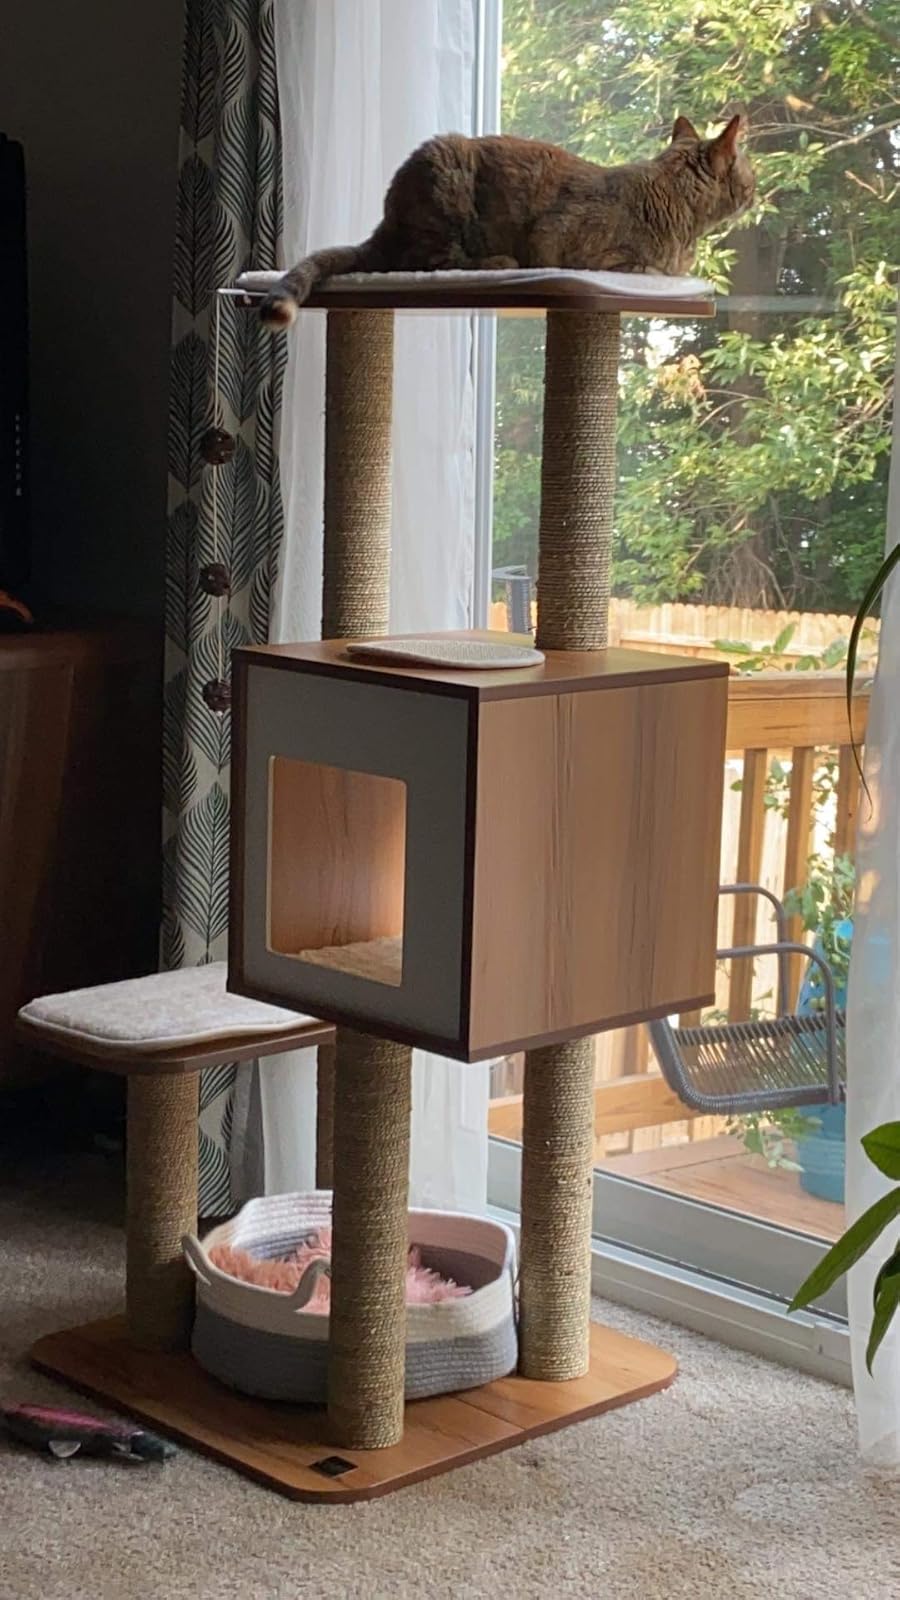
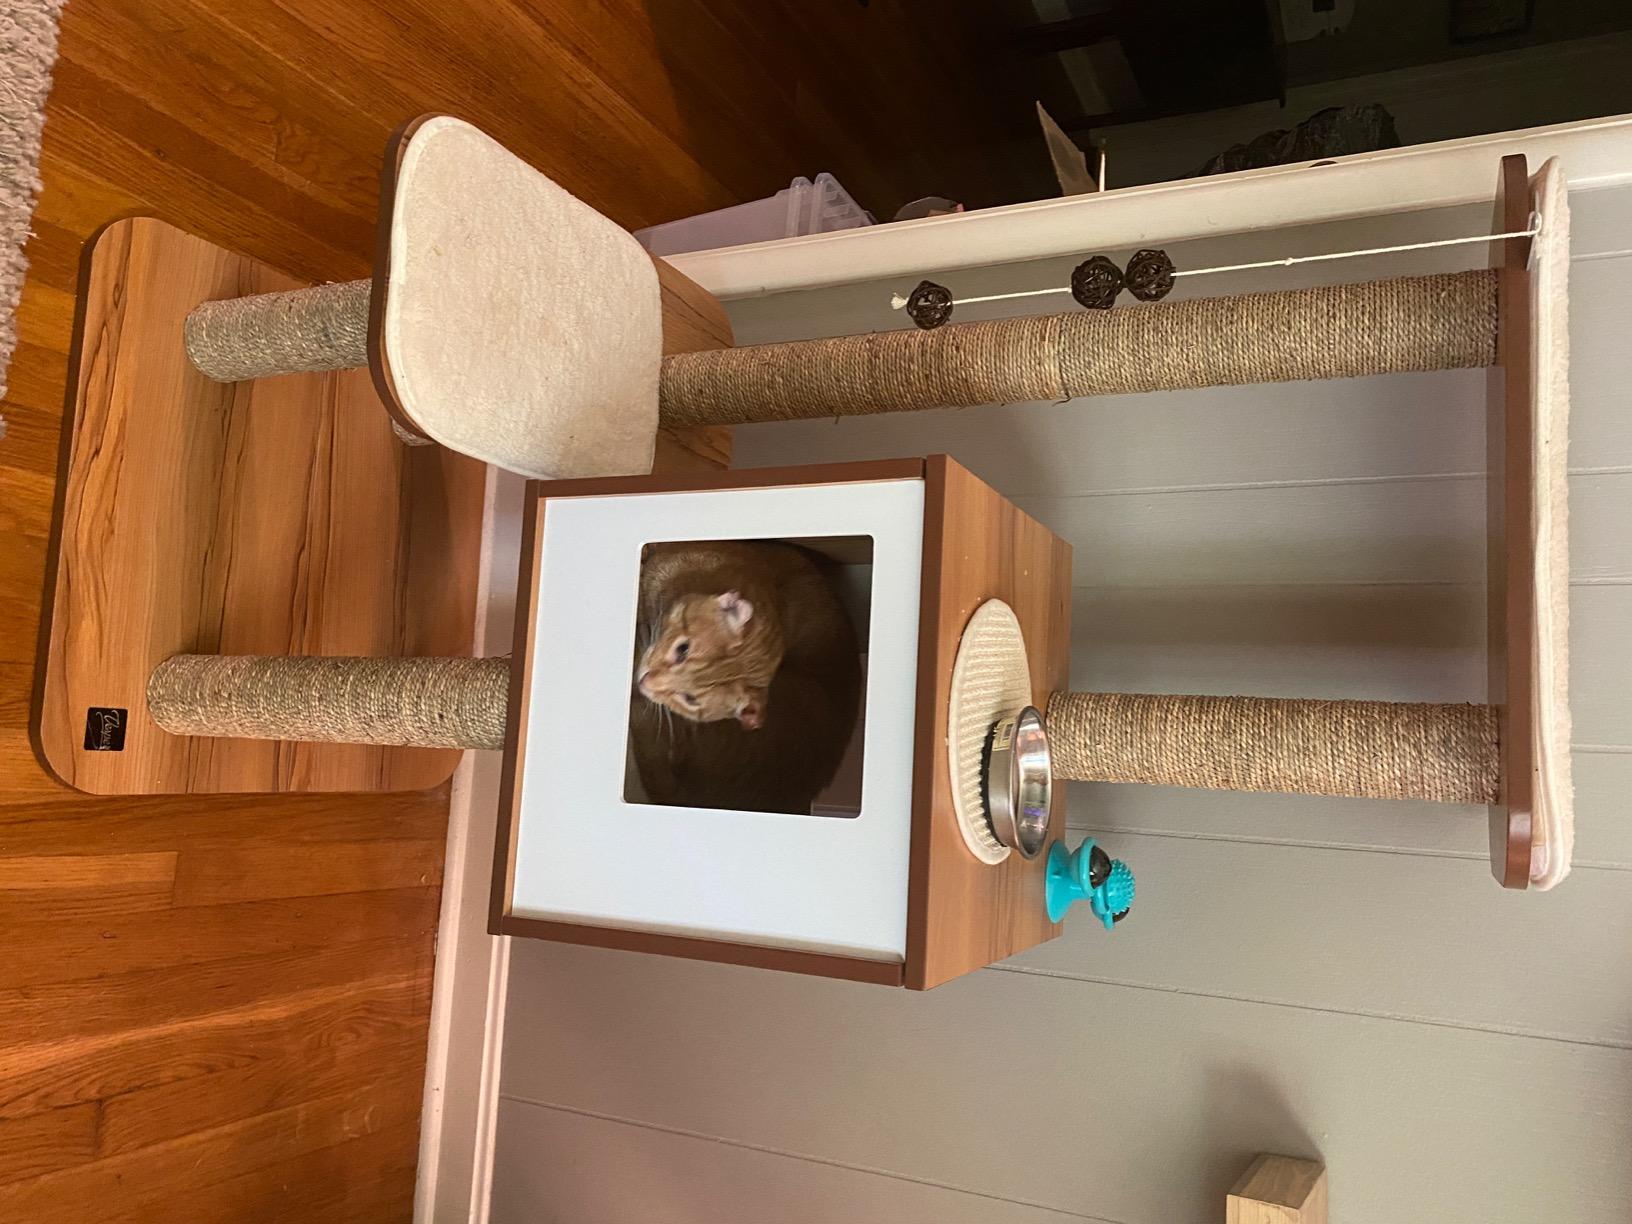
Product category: items_cat tree
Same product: yes